Abolition of the Caliphate

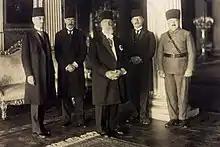
Abdülmecid being officially informed of his dethronement in March 1924.

Following the Ottoman defeat in World War I, the Ottoman sultan under Allied direction attempted to suppress nationalist movements, and secured an official fatwa from the Shaykh al-Islām declaring these to be un-Islamic. But the nationalists steadily gained momentum and began to enjoy widespread support. Many sensed that the nation was ripe for revolution. In an effort to neutralize this threat, the sultan agreed to hold elections, with the hope of placating and co-opting the nationalists. To his dismay, nationalist groups swept the polls, prompting the Allied Powers to dissolve the General Assembly of the Ottoman Empire in April 1920.